Children of Hiroshima

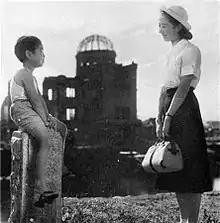
Still from the film

The film was commissioned by the Japan Teachers Union and was based on first-person testimonies gathered by Japanese educator Arata Osada, collected in the 1951 book "Children of the Atomic Bomb". The end of the post-war occupation of Japan by American forces allowed the production of works addressing the atomic bombings of Hiroshima and Nagaski.